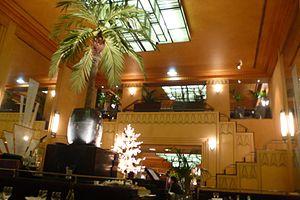
Intérieur du Bœuf sur le toit à Paris.
Le Bœuf sur le toit est un cabaret parisien inauguré le 10 janvier 1922 par Louis Moysès dans le 8ᵉ arrondissement. Il fut notamment le lieu de rendez-vous de Jean Cocteau et de l’intelligentsia parisienne de l’entre-deux-guerres.